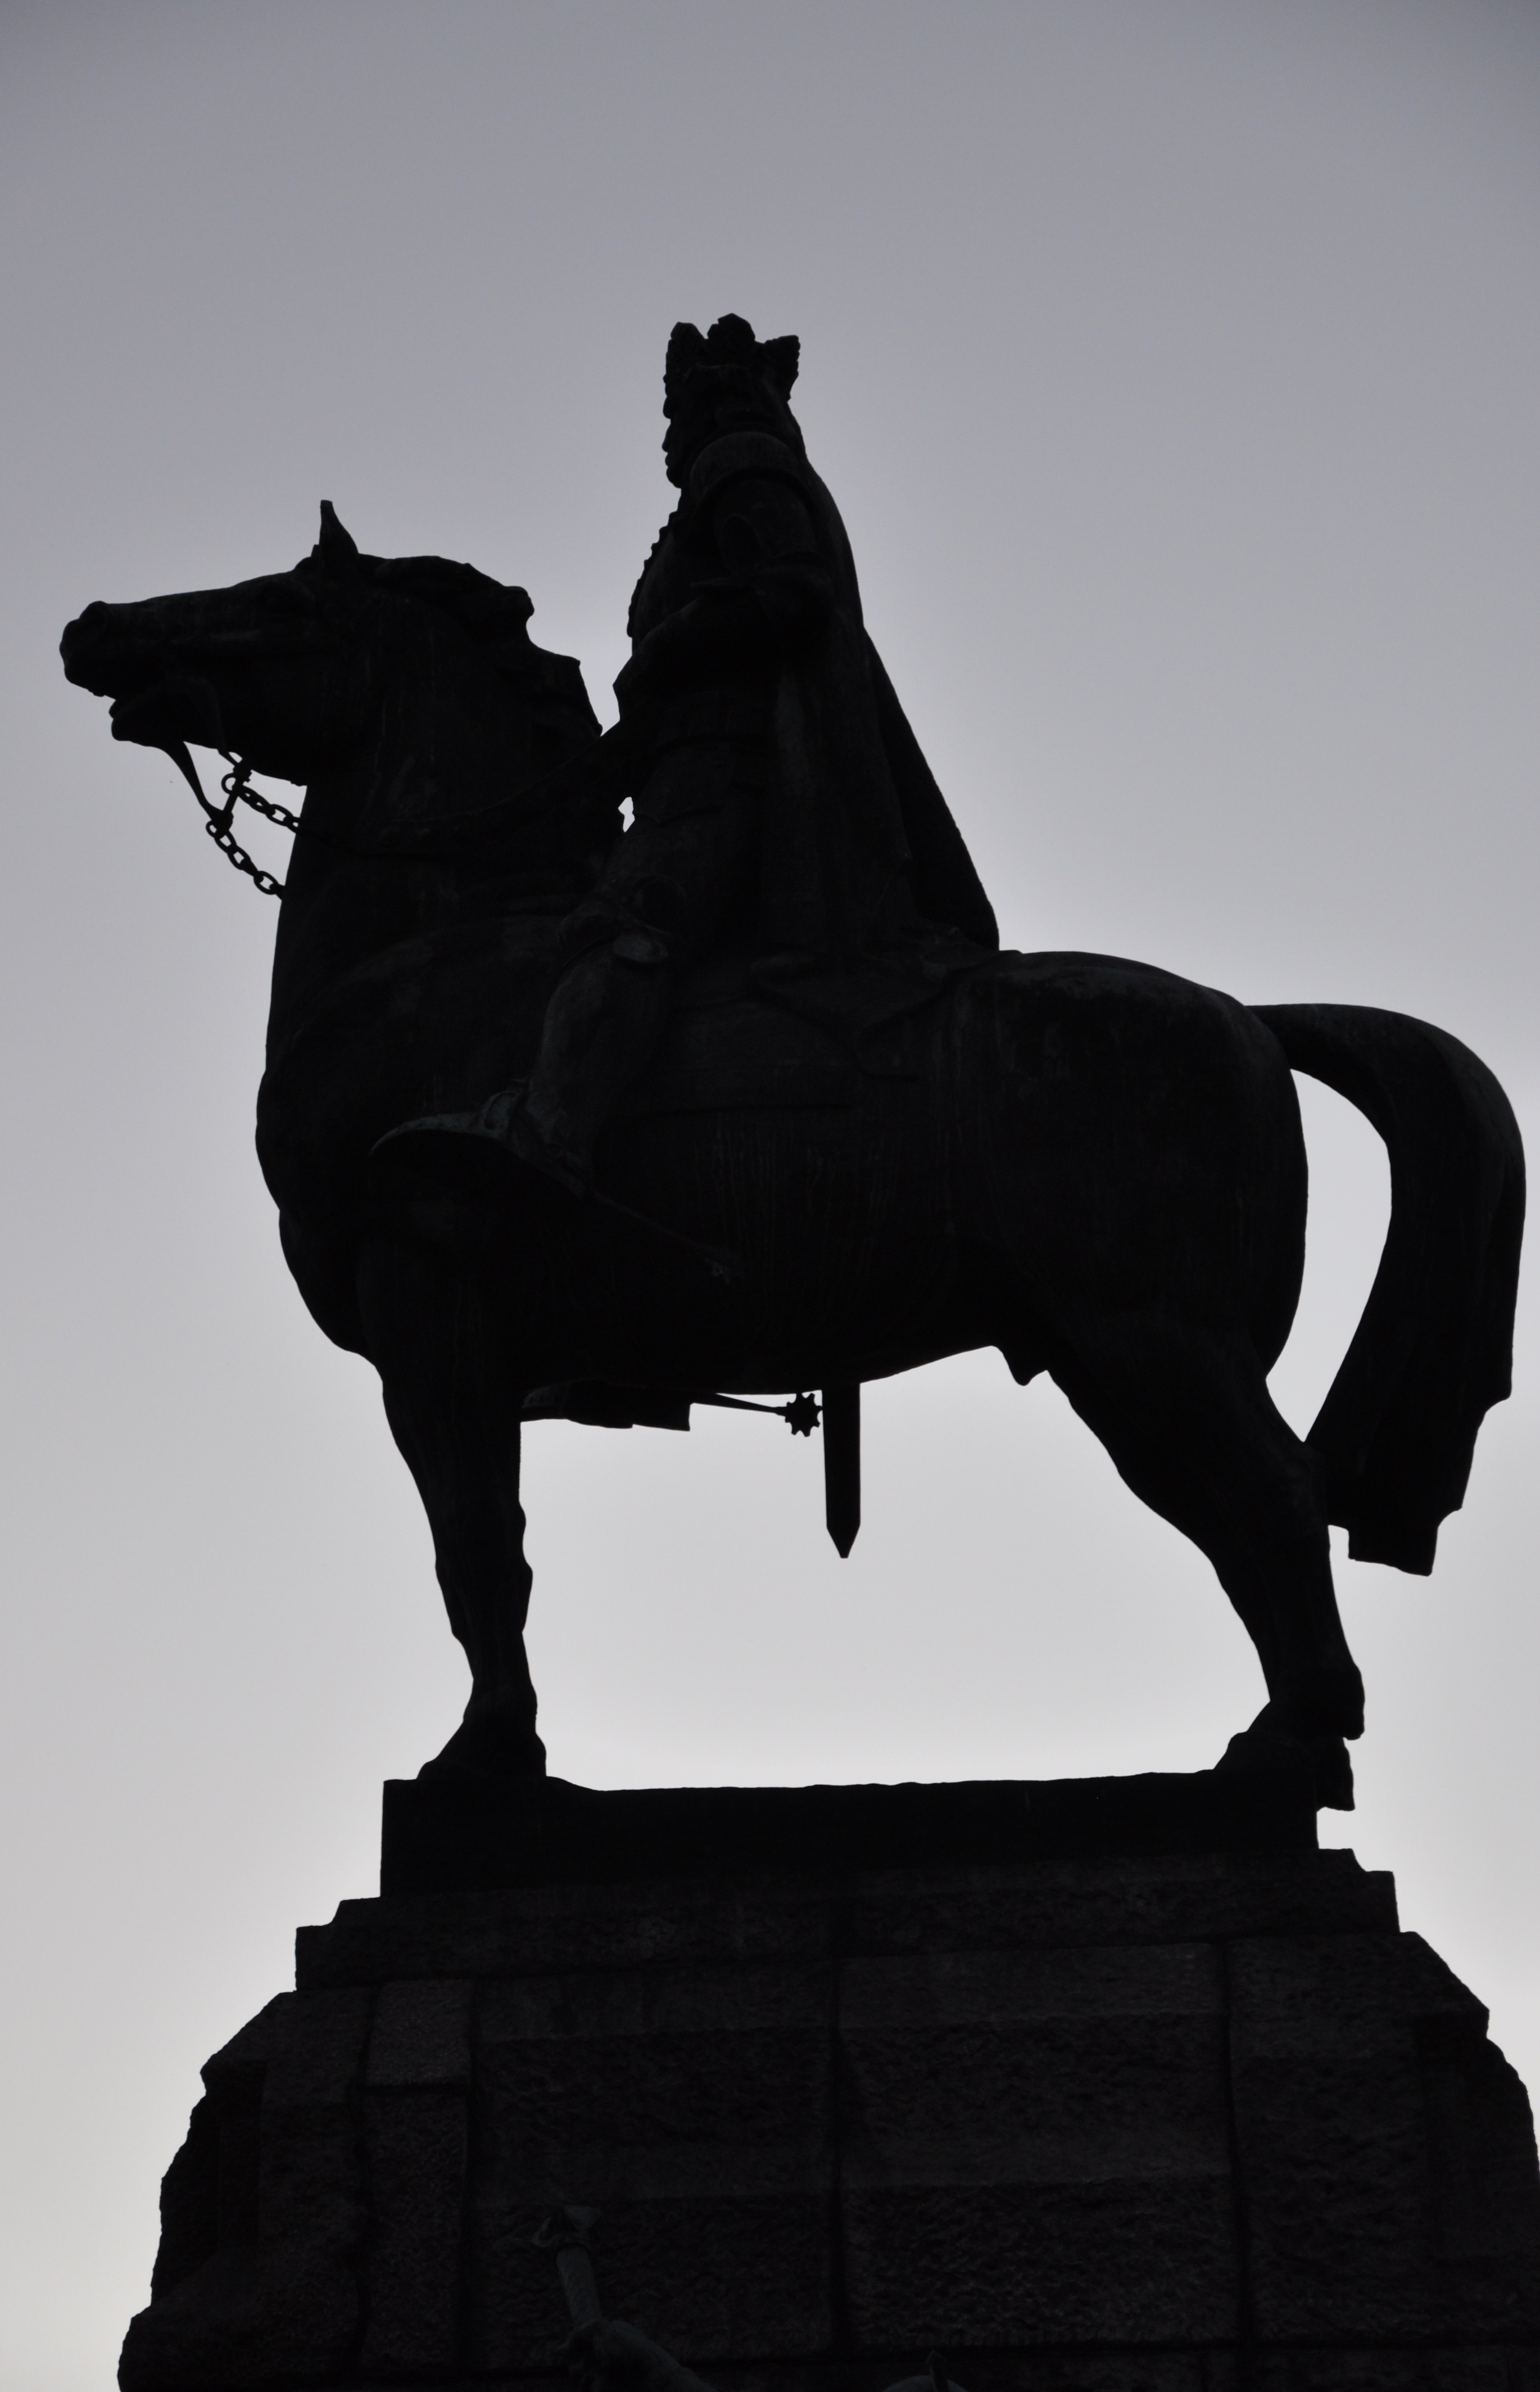
silhouette, black and white, monument, rider, statue, shadow, stallion, black, monochrome, sculpture, art, king, photograph, image, krakow, the horse, monochrome photography